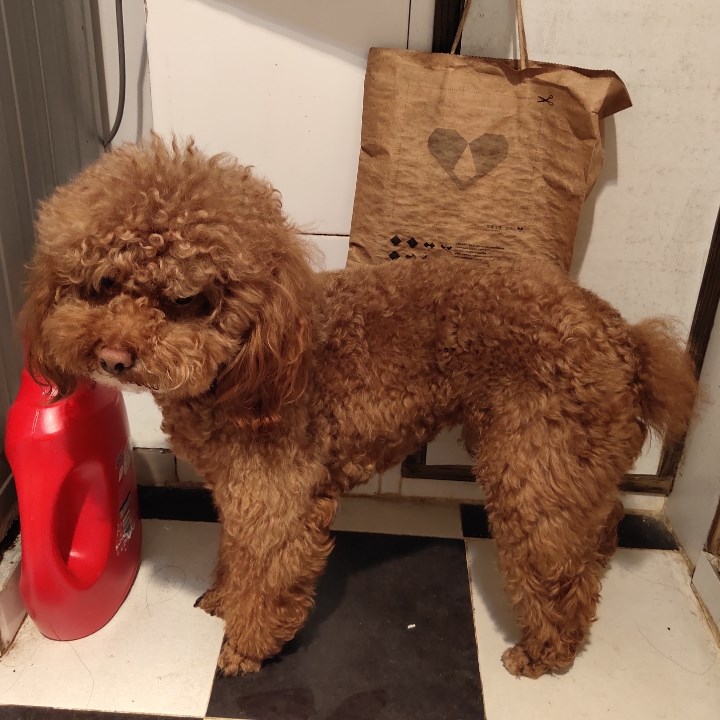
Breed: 7449-n000128-teddy